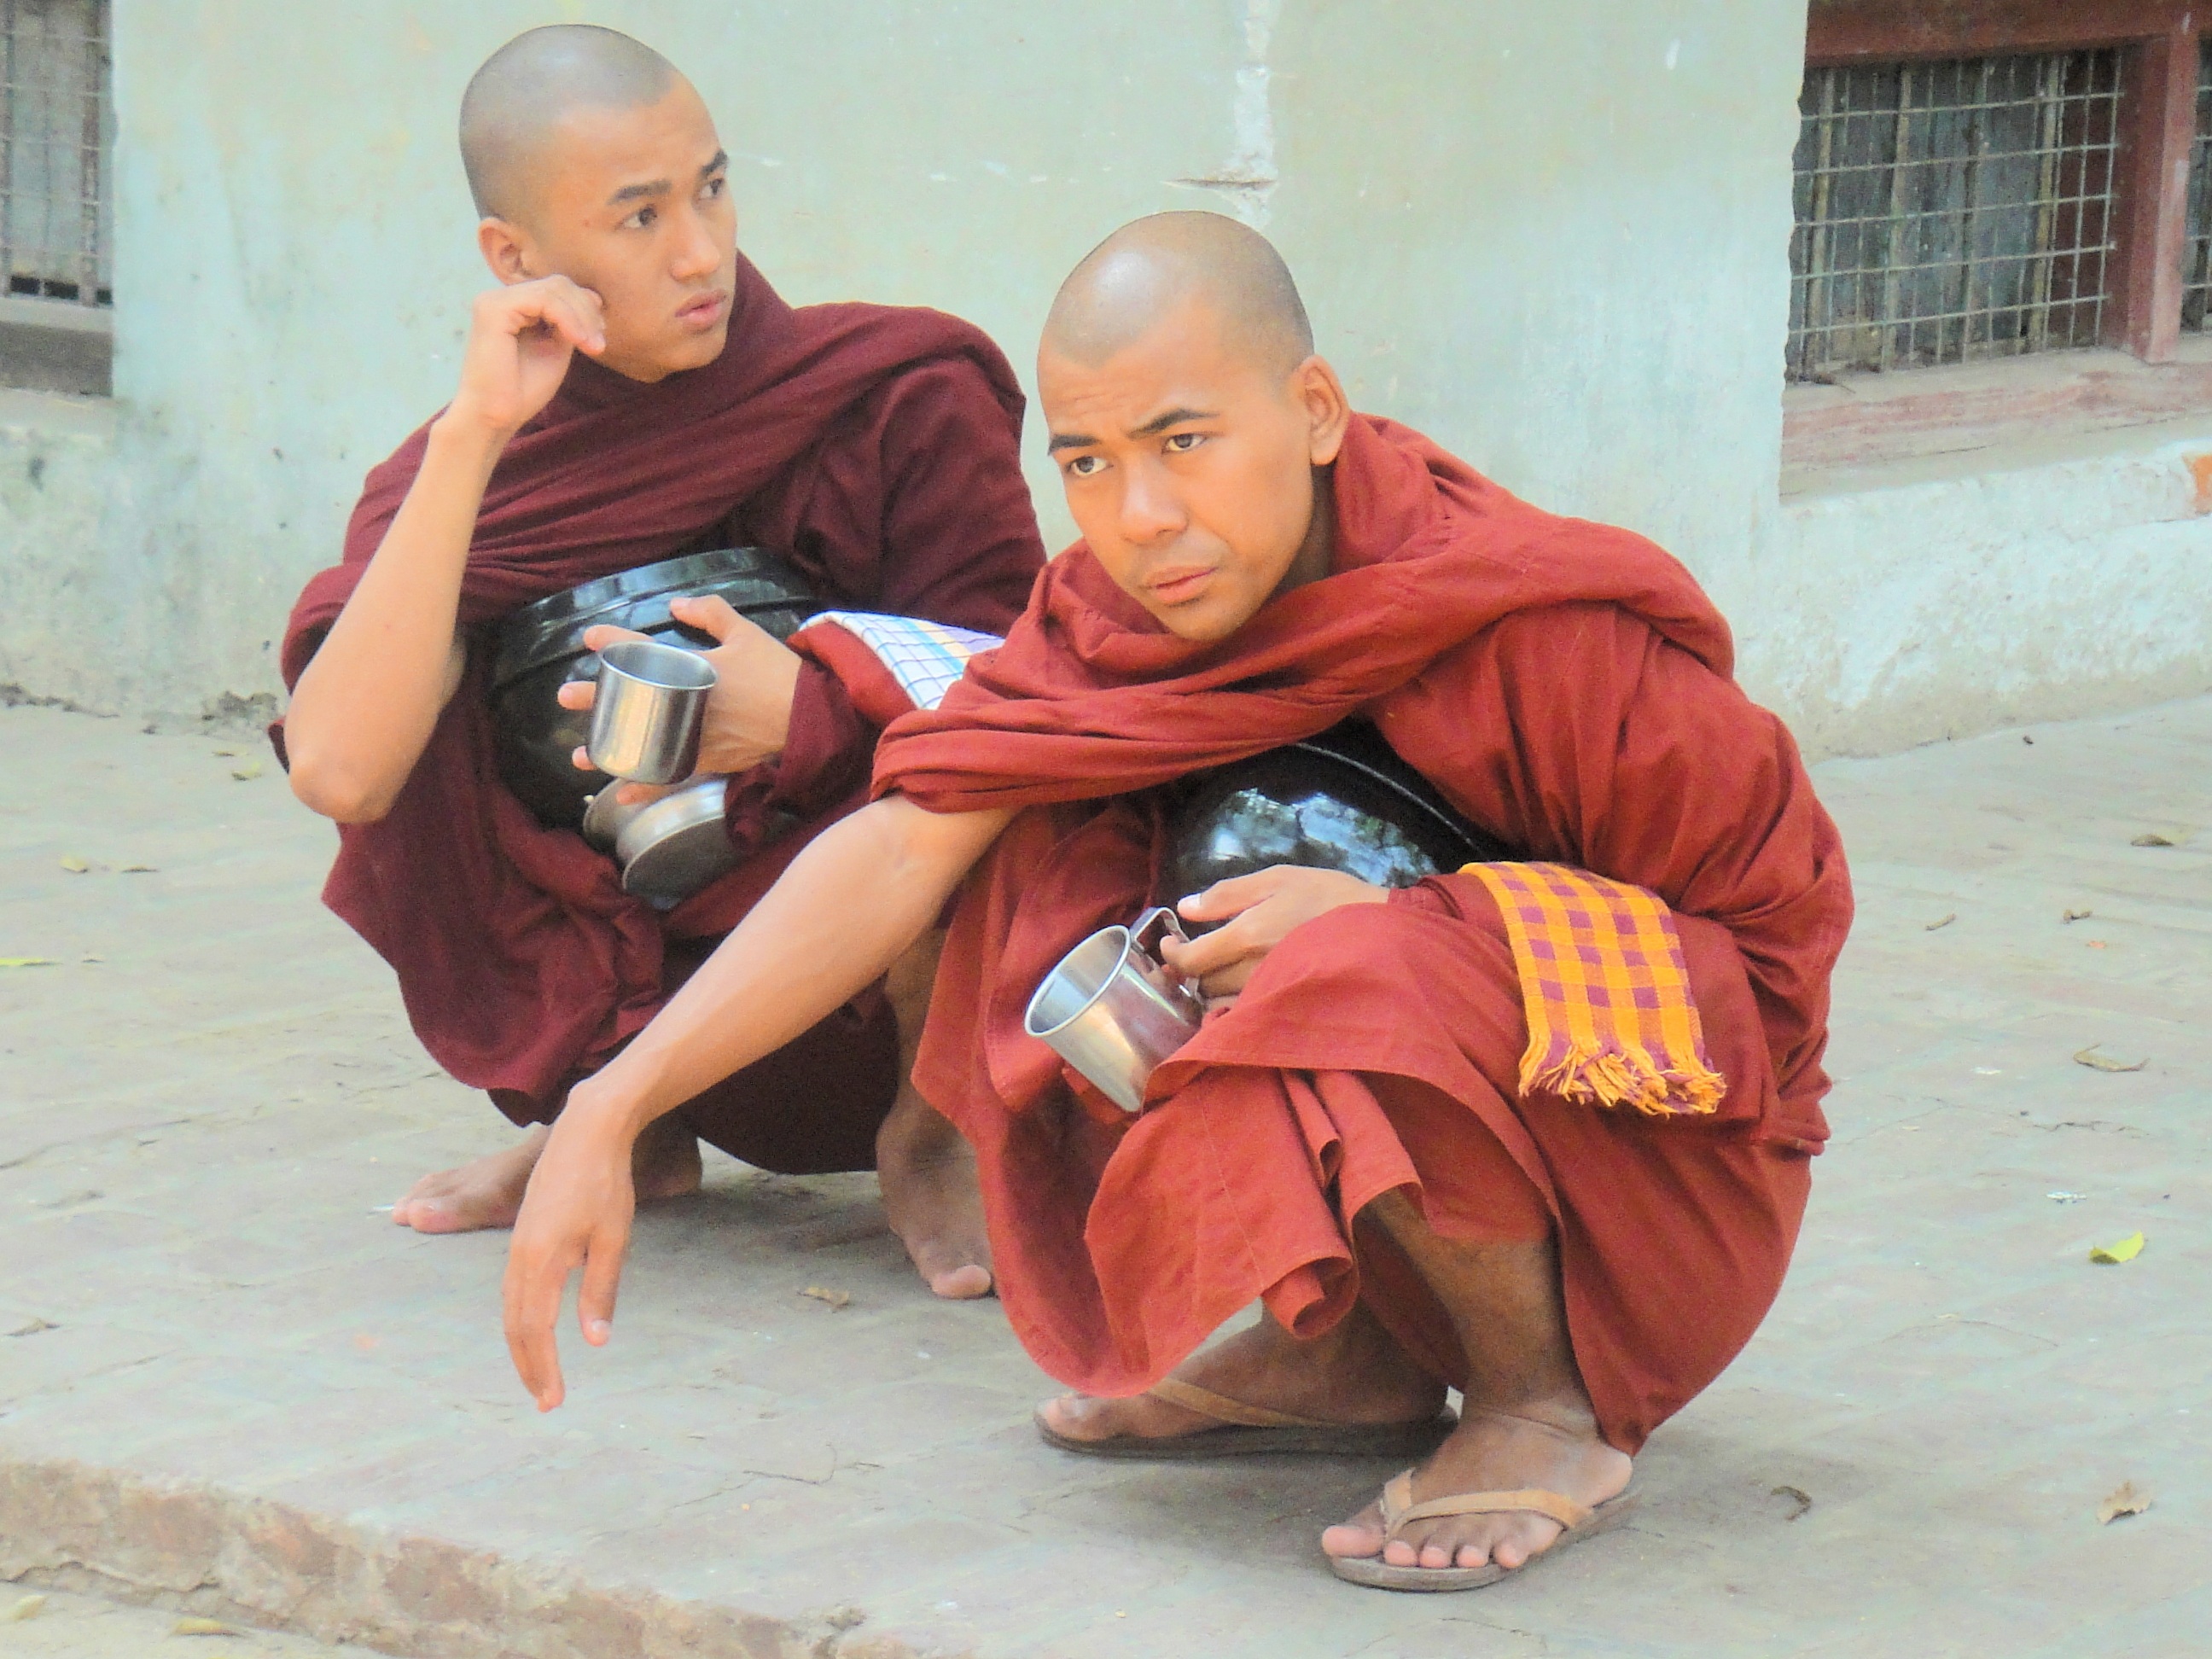
man, person, people, play, sitting, monk, buddhism, religion, child, family, infant, myanmar, monks, begging, burma, faithful, human positions